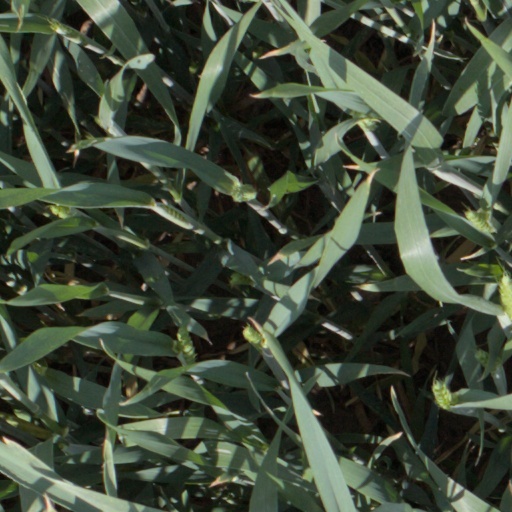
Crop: wheat